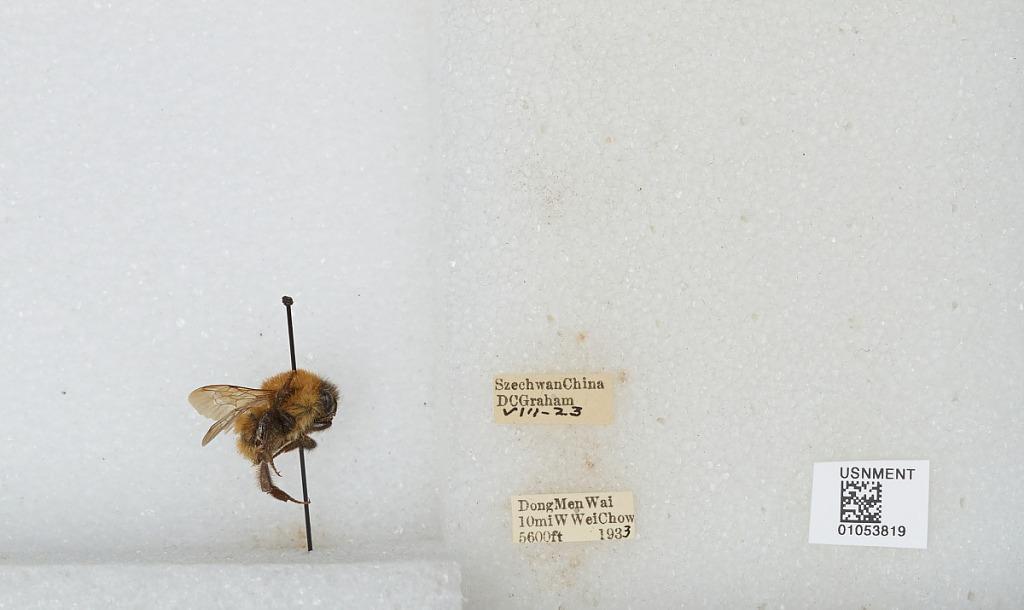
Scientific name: Bombus sp.
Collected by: D. Graham
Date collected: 1933-8-23
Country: China
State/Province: Sichuan
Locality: Dong Men Wai 10 mi W Wei Chow